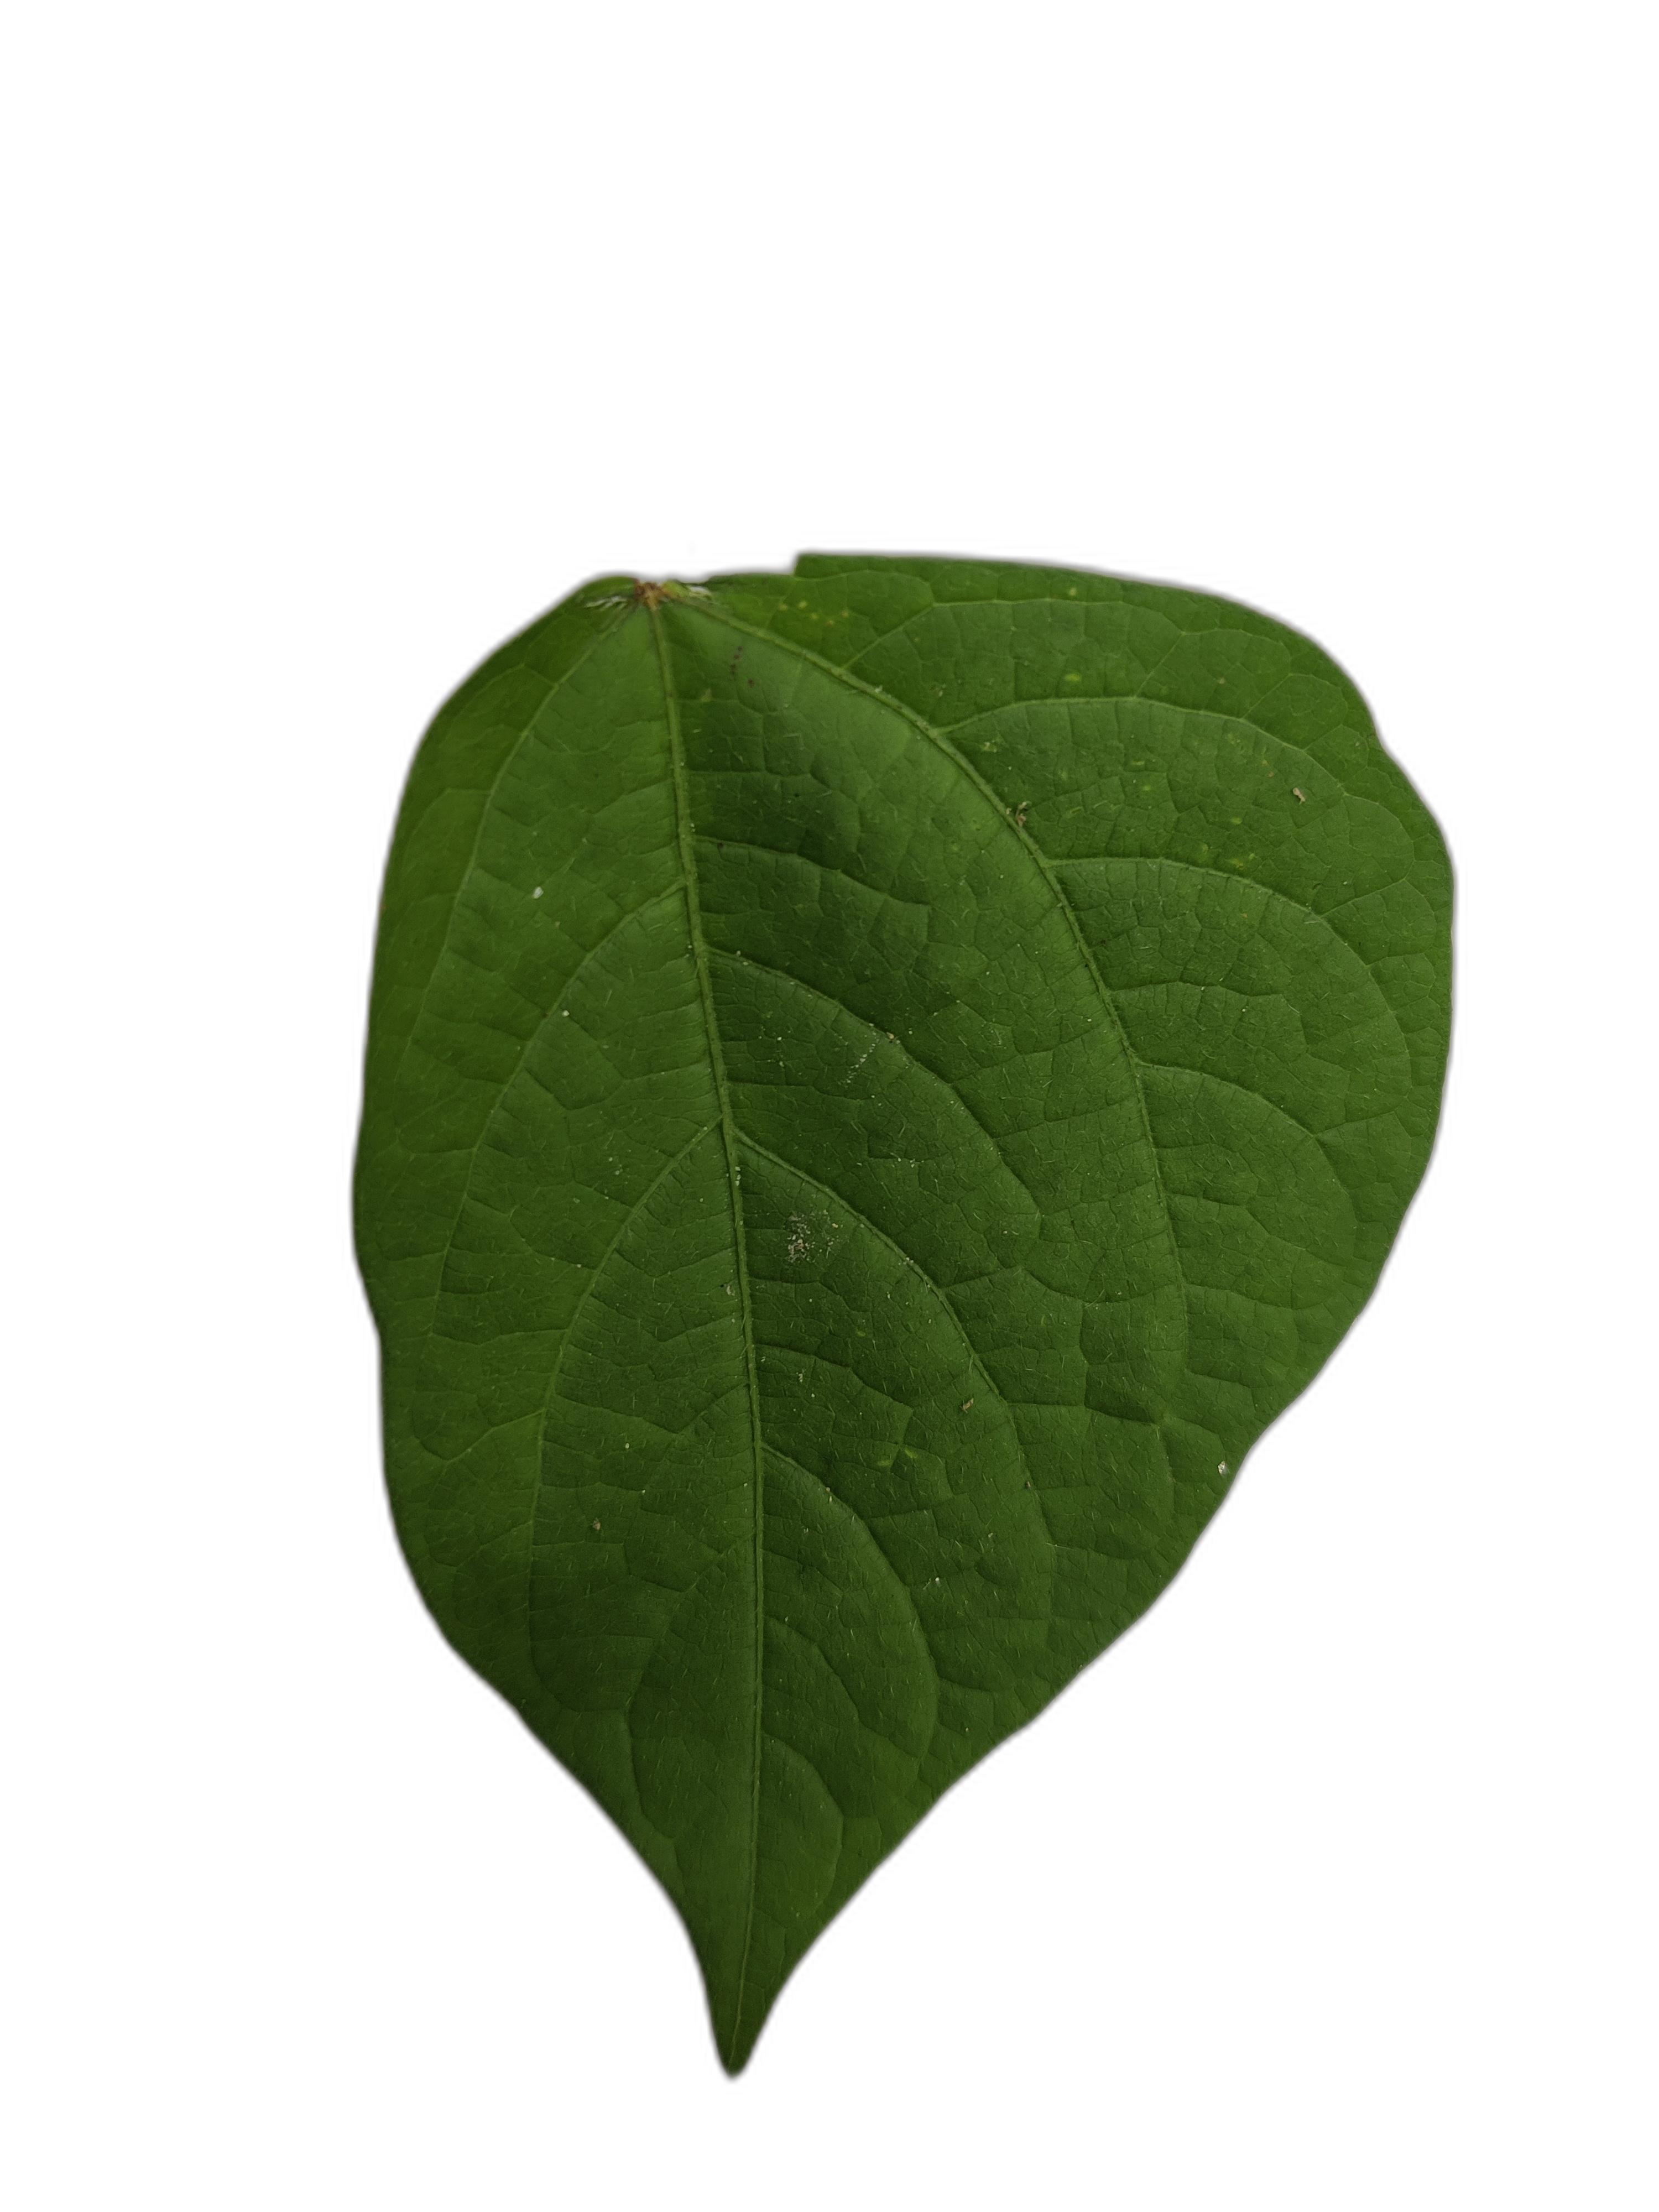
Label: Healthy